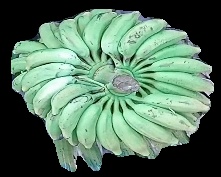
Variety: elakki-bale
Grade: grade1